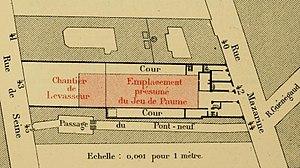
""Ancien état des constructions d'après les plans de M. Barbier et le plan Vasserot""."
Le passage du Pont-Neuf est un ancien passage couvert du 6e arrondissement de Paris, situé entre le 44, rue Mazarine et le 45, rue de Seine. Construit entre 1823 et 1824, il a été détruit pour céder la place à la rue Jacques-Callot, percée en 1912.
La salle du Jeu de paume de la Bouteille, puis théâtre de Guénégaud, est une salle de spectacle parisienne disparue, anciennement située à l'angle de la Rue Jacques-Callot et de la rue Mazarine dans le 6ᵉ arrondissement où fut donnée, le 3 mars 1671, la première représentation publique de l'Académie d'opéra avec Pomone, opéra composé par Robert Cambert sur un livret de Pierre Perrin, consacrant la naissance de l'opéra français et où fut fondée, le 21 octobre 1680 la troupe de la Comédie-Française.